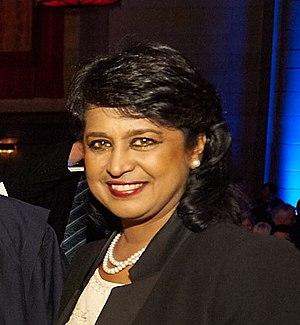
Les élections législatives mauriciennes de 2019 ont lieu le 7 novembre 2019 afin de renouveler les députés de l'Assemblée nationale de Maurice au terme de leur mandat.